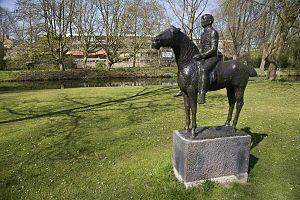
Cet article recense les statues équestres aux Pays-Bas.